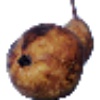
Label: pear_abate